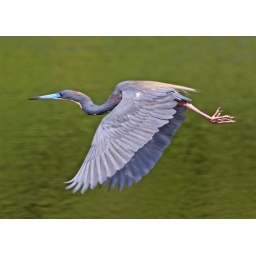
Small blue heron in flight over the upper lake in Myakka River State Park Florida.